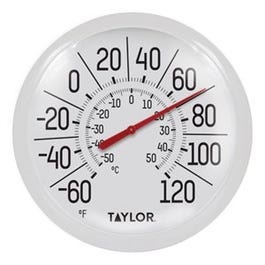
8-Inch Diameter White Outdoor Dial Thermometer
8" Diameter Dial Thermometer, Outdoor, White With Bold Black Numerals.
Brand: Various
Category: Home & Garden > Household Supplies > Household Thermometers